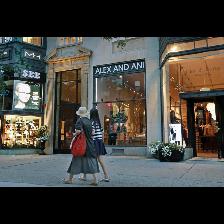
Label: Human